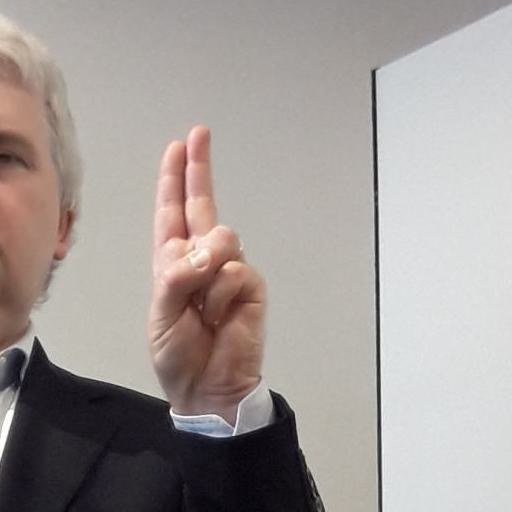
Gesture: two_up